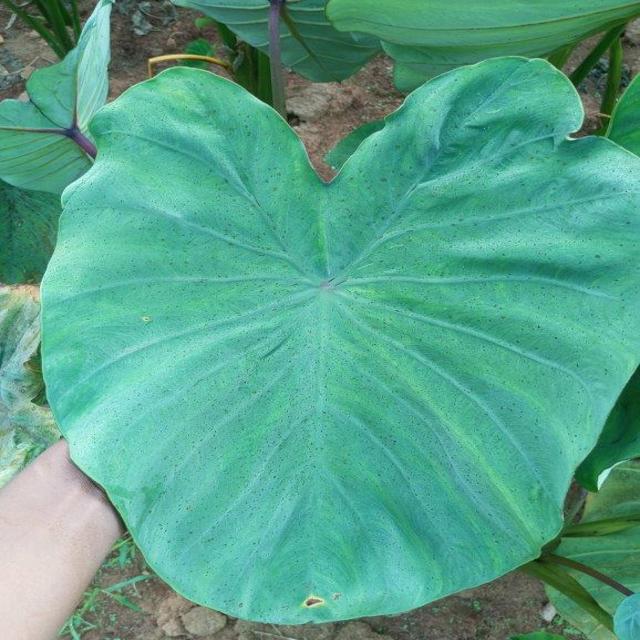
Label: Healthy